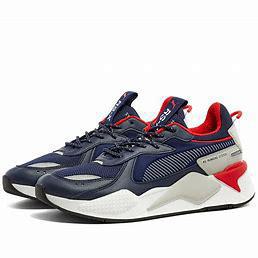
Brand: Puma
Model: Rs